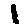
Label: 1